Expedition of the Thousand

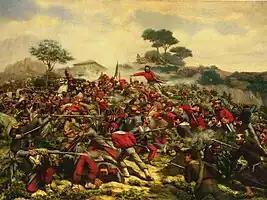
Battle of Calatafimi, 15 May 1860

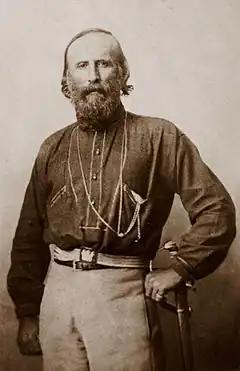
Giuseppe Garibaldi is celebrated as one of the greatest generals of modern times and as the "Hero of the Two Worlds".

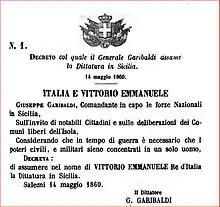
The decree with which Giuseppe Garibaldi assumes the title of Dictator in Sicily

In March 1860, exile Rosolino Pilo exhorted Giuseppe Garibaldi to take charge of an expedition to liberate southern Italy from Bourbon rule. Garibaldi was against it at first, but eventually agreed. The expeditionary force was in full preparation and was organizing itself publicly throughout the Italian peninsula. Agostino Bertani, Giovanni Acerbi, and Nino Bixio were active in Genoa, and Giuseppe Missori and Giuseppe Sirtori in Lombardy. By May 1860, Garibaldi had collected 1,089 volunteers for his expedition to Sicily.